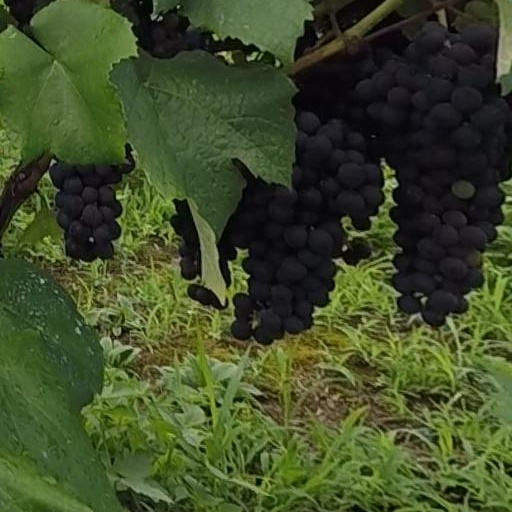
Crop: grape